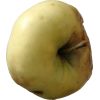
Label: Apple hit 1